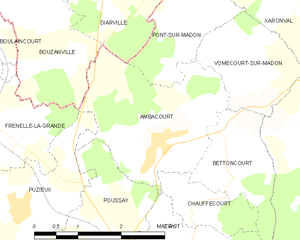
Carte des communes françaises Ambacourt